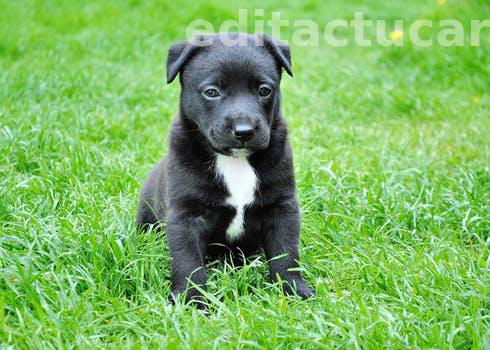
Label: Watermark